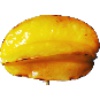
Label: Carambula 1